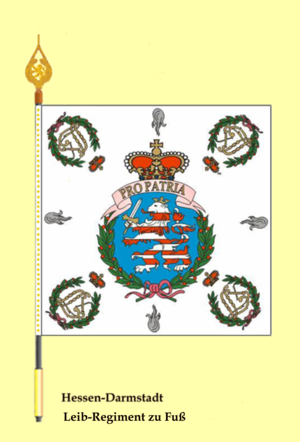
Drapeau du Régiment de la garde de la Grand-duché de Hesse-Darmstadt pré 1806"